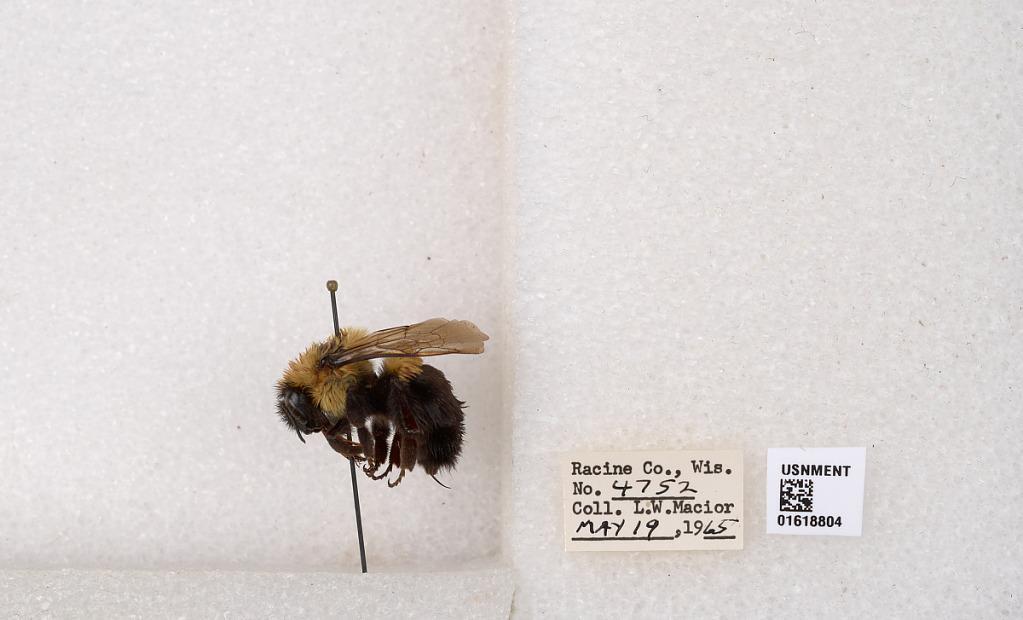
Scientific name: Bombus impatiens Cresson
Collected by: L. Macior
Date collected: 1965-5-19
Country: United States
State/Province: Wisconsin
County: Racine
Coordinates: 42.7299, -87.8123